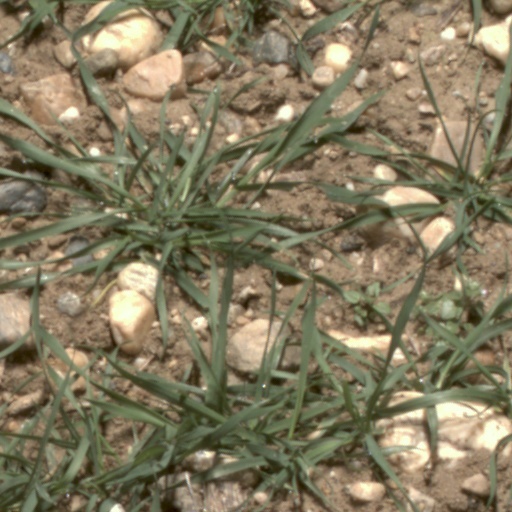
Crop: wheat